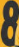
Number: 8